Isaac Clarke

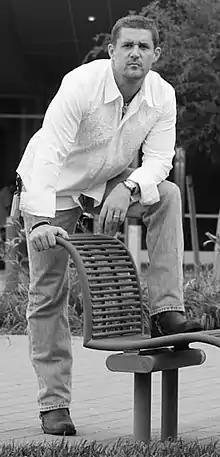
Glen Schofield created the character Isaac Clarke.

Visceral Games, known as EA Redwood Shores prior to its rebranding in 2009, built the first "Dead Space" using a modified version of the same game engine it used for the "Tiger Woods PGA Tour" video game series. For its player character, the team envisioned Isaac Clarke as an everyman systems engineer, someone who would be terrified of the horrors he encountered on the "Ishimura". Art director Ian Milham emphasized that Isaac is ill-prepared for combat and the suit he wears, though bulky by design, is not designed to help him withstand physicality but to help him lift objects. His relatability was important for the team to manage tension with the player, and to reinforce feelings of vulnerability and the brutality of Isaac's actions when he dismembers his enemies with his mining tools in order to survive. "Dead Space" creator and executive producer Glen Schofield gave the character a portmanteau name inspired by the science fiction writers Isaac Asimov and Arthur C. Clarke. Schofield has long been inspired by the research Clarke did for his books, and noted that he tries to follow Clarke's example of keeping things "in perspective". Schofield cited one of Clarke's commonly used literary themes, "that man thinks everything revolves around him", as one that resonates with him.